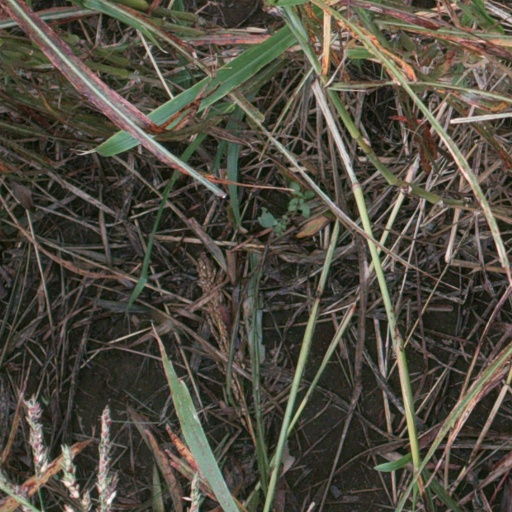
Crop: sorghum